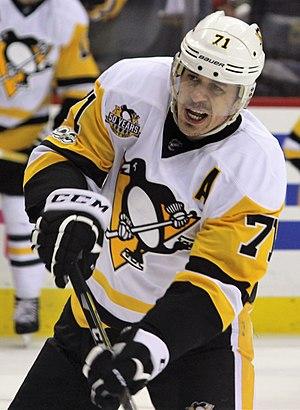
Ievgueni Vladimirovitch Malkine – forme de la transcription du russe en français de son patronyme original en alphabet cyrillique russe : Евгений Владимирович Малкин et également appelé en anglais : Evgeni Malkin – est un joueur professionnel russe de hockey sur glace qui joue principalement à la position centre mais a déjà évolué en tant qu'ailier. Il rejoint l'Amérique du Nord et la Ligue nationale de hockey pour la saison 2006-2007 après avoir été repêché à la seconde position en 2004 par les Penguins de Pittsburgh. Avec eux, il remporte la Coupe Stanley en 2008-2009 en étant sacré meilleur pointeur de la saison et meilleur joueur des séries éliminatoires. Il remporte également deux nouvelles Coupes Stanley en 2016 et 2017.